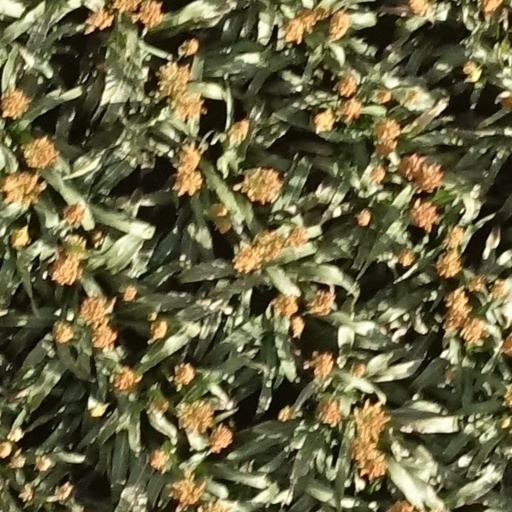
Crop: sorghum